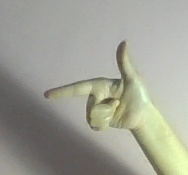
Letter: yaa